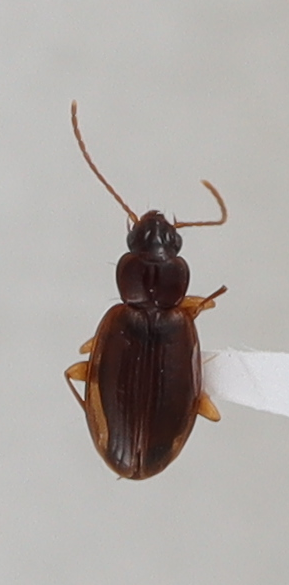
Scientific name: Trechus obtusus
Plot: 2
Trap: W
Collected: 20190911